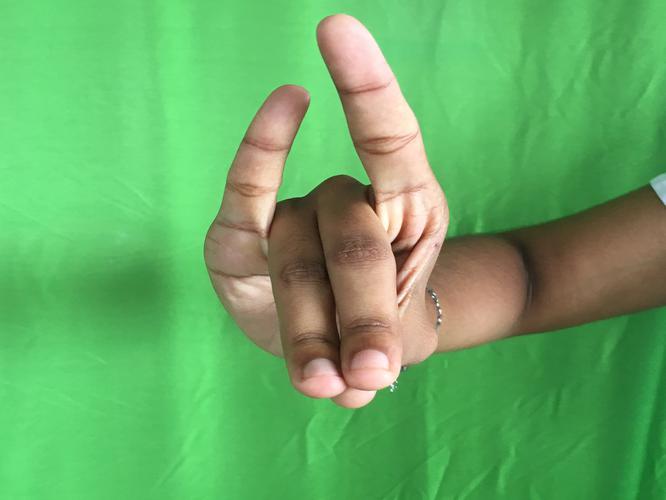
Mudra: Simhamukham
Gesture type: single_hand